Nouméa

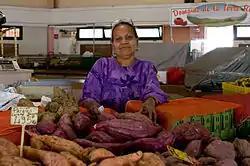
A woman at a market in Nouméa, 2006

The first European to establish a settlement in the vicinity was British trader James Paddon in 1851. Eager to assert control of the island, the French established a settlement nearby three years later in 1854, moving from Balade in the north of the island. This settlement was initially called Port-de-France and was renamed Nouméa in 1866. The area served first as a penal colony, later as a centre for the exportation of the nickel and gold that was mined nearby.